Zone Pro Site

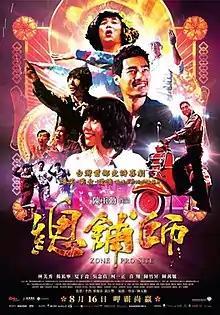
Theatrical release poster

Zone Pro Site (lit. "Bandoh master chef"), also known as Zone Pro Site: The Moveable Feast, is a 2013 Taiwanese comedy film directed by Chen Yu-hsun, starring Kimi Hsia, Tony Yang and Lin Mei-hsiu.